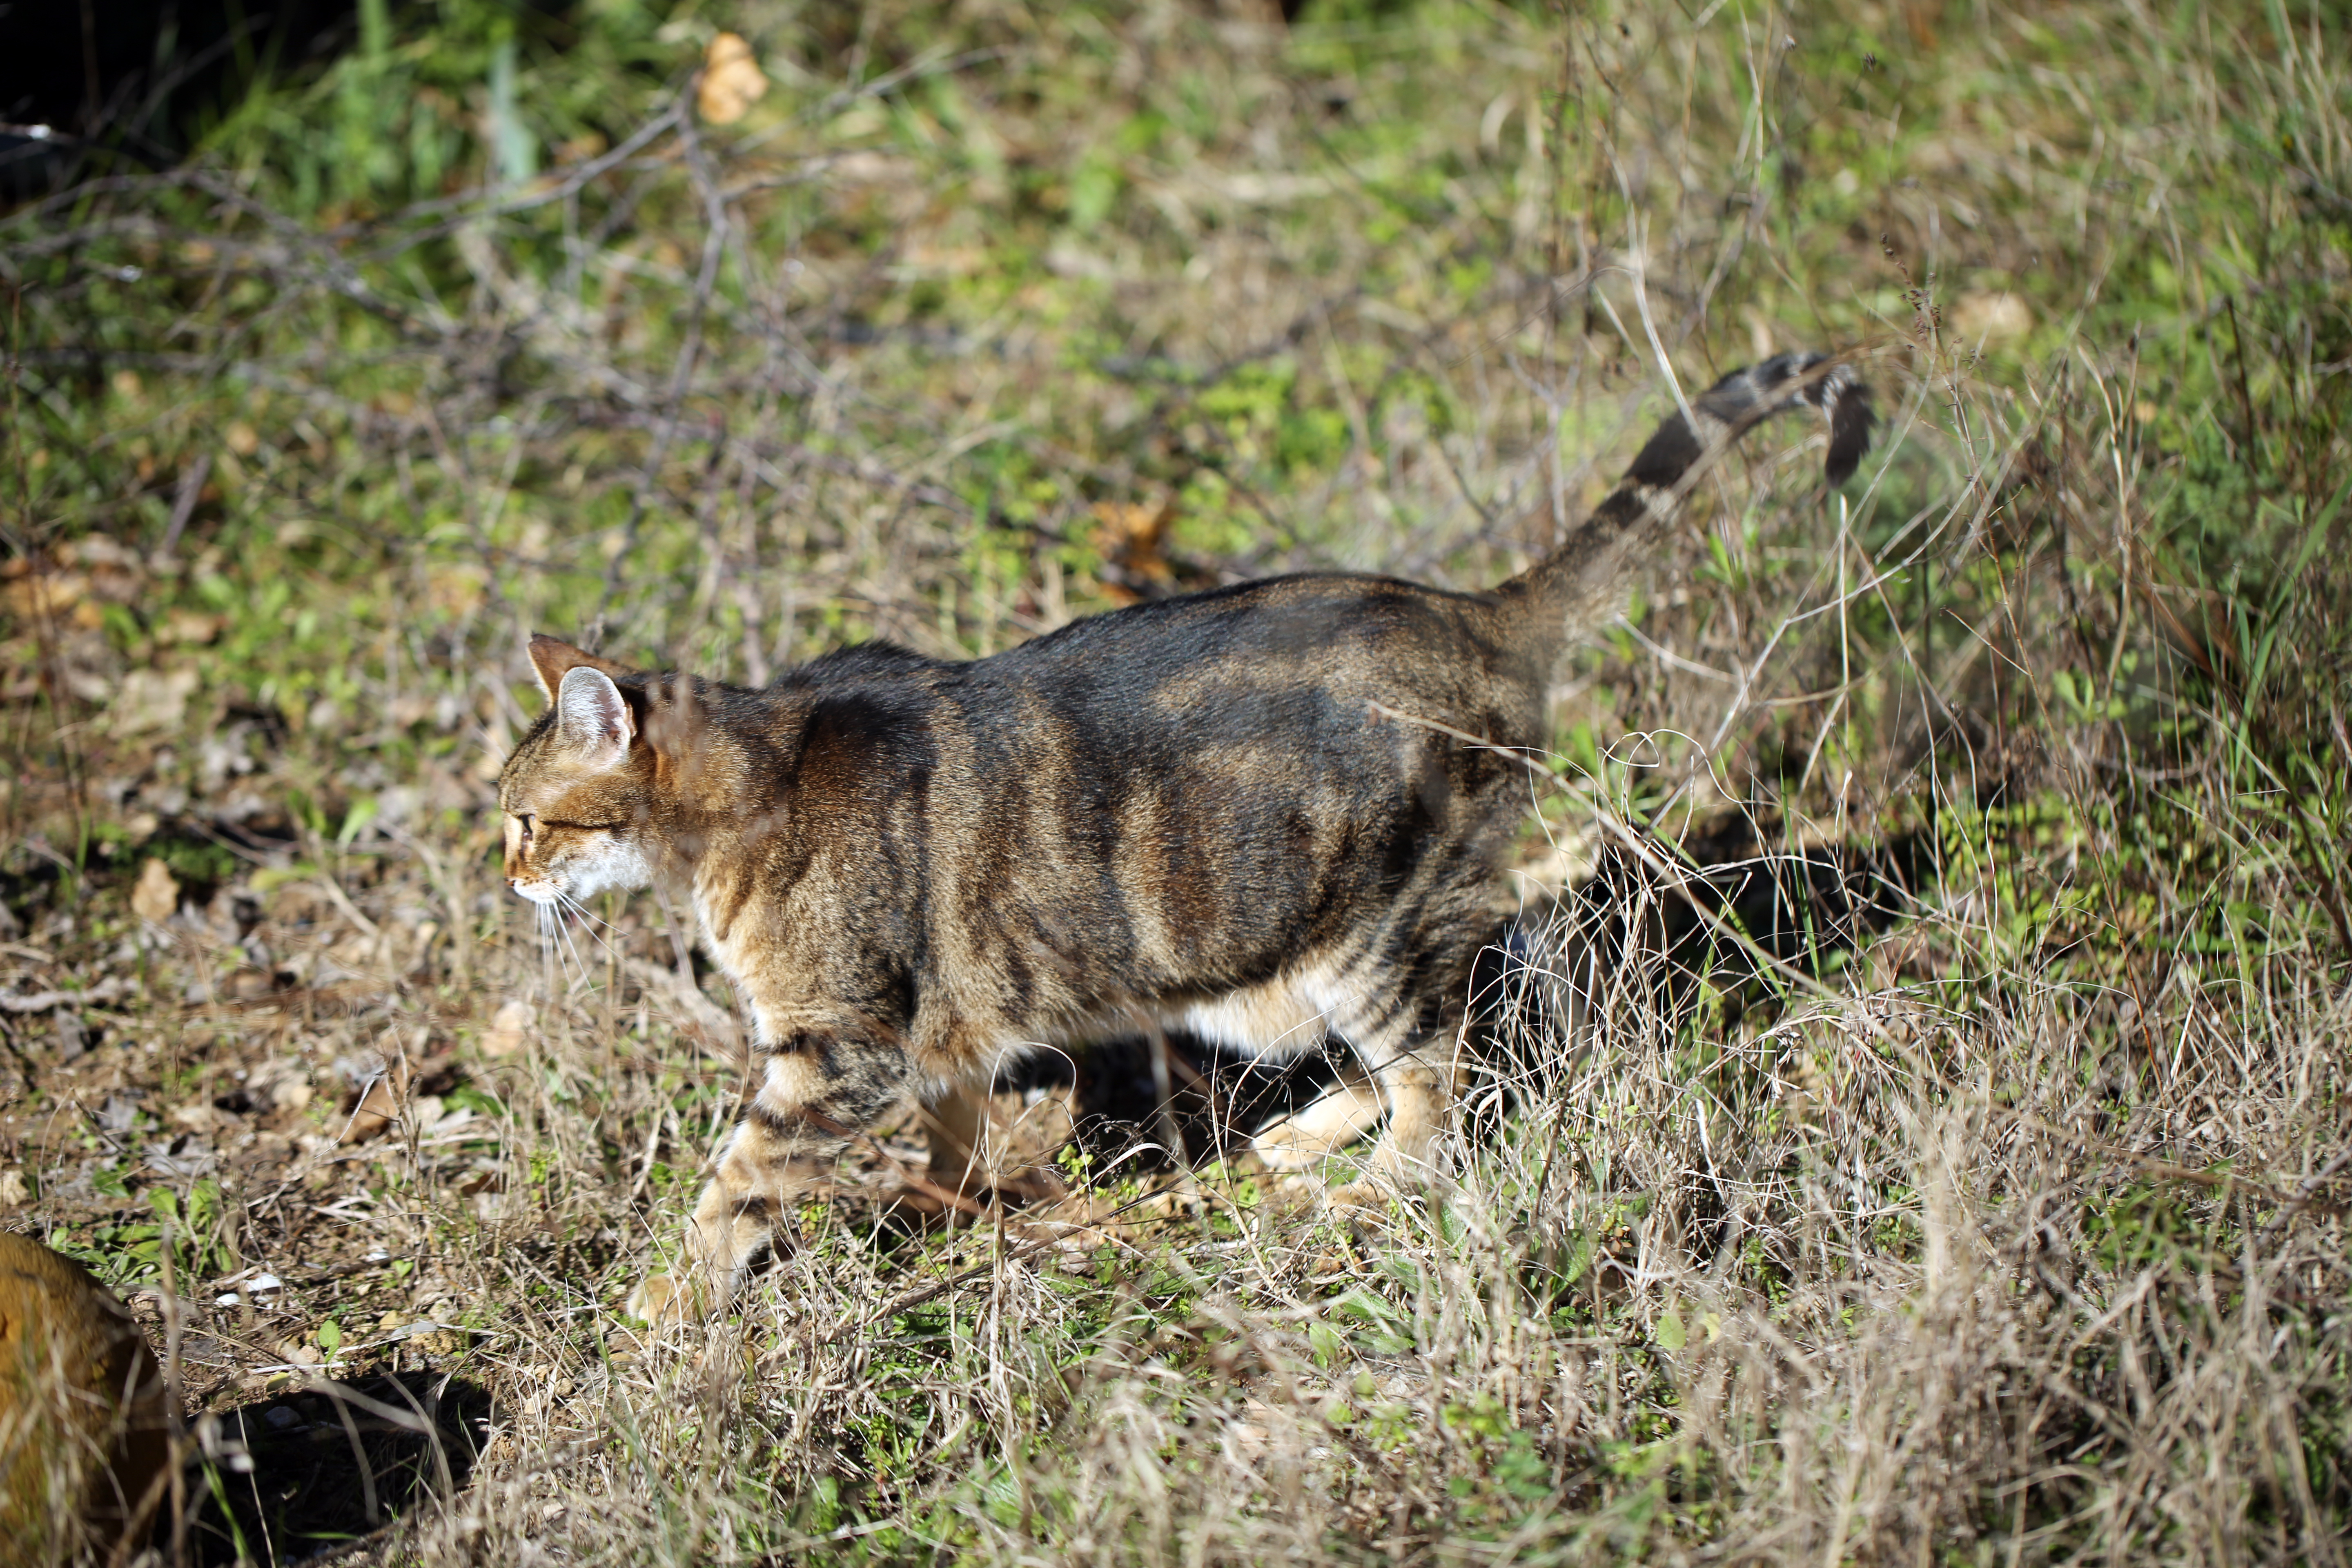
grass, winter, sunshine, france, wildlife, europe, cat, canon, mammal, terrain, fauna, pets, cats, midi, hiver, vertebrate, soleil, sonne, jardin, animaux, isasza, chats, southfrance, sdfrankreich, zuidfrankrijk, mditerrane, languedocroussillon, hrault, montpelliermtropole, jacou, hauskatze, chatsdomestiques, libert, katzen, exterieur, katten, tigr, chatmarbr, pampa, savane, lynx, bobcat, wild cat, small to medium sized cats, cat like mammal